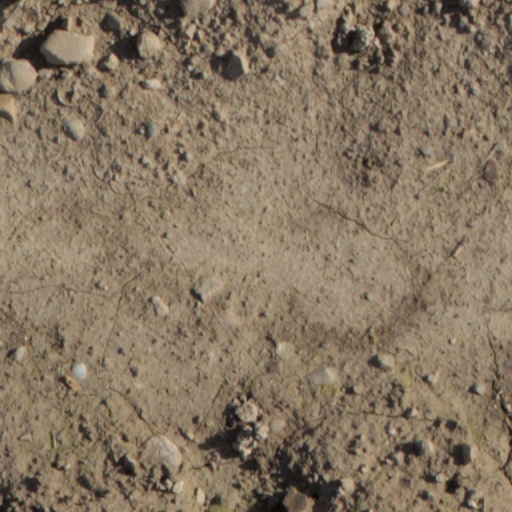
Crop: wheat